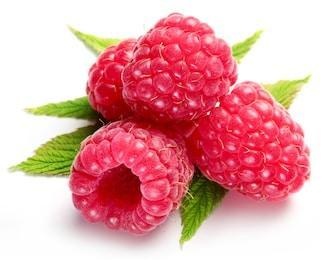
Label: raspberry